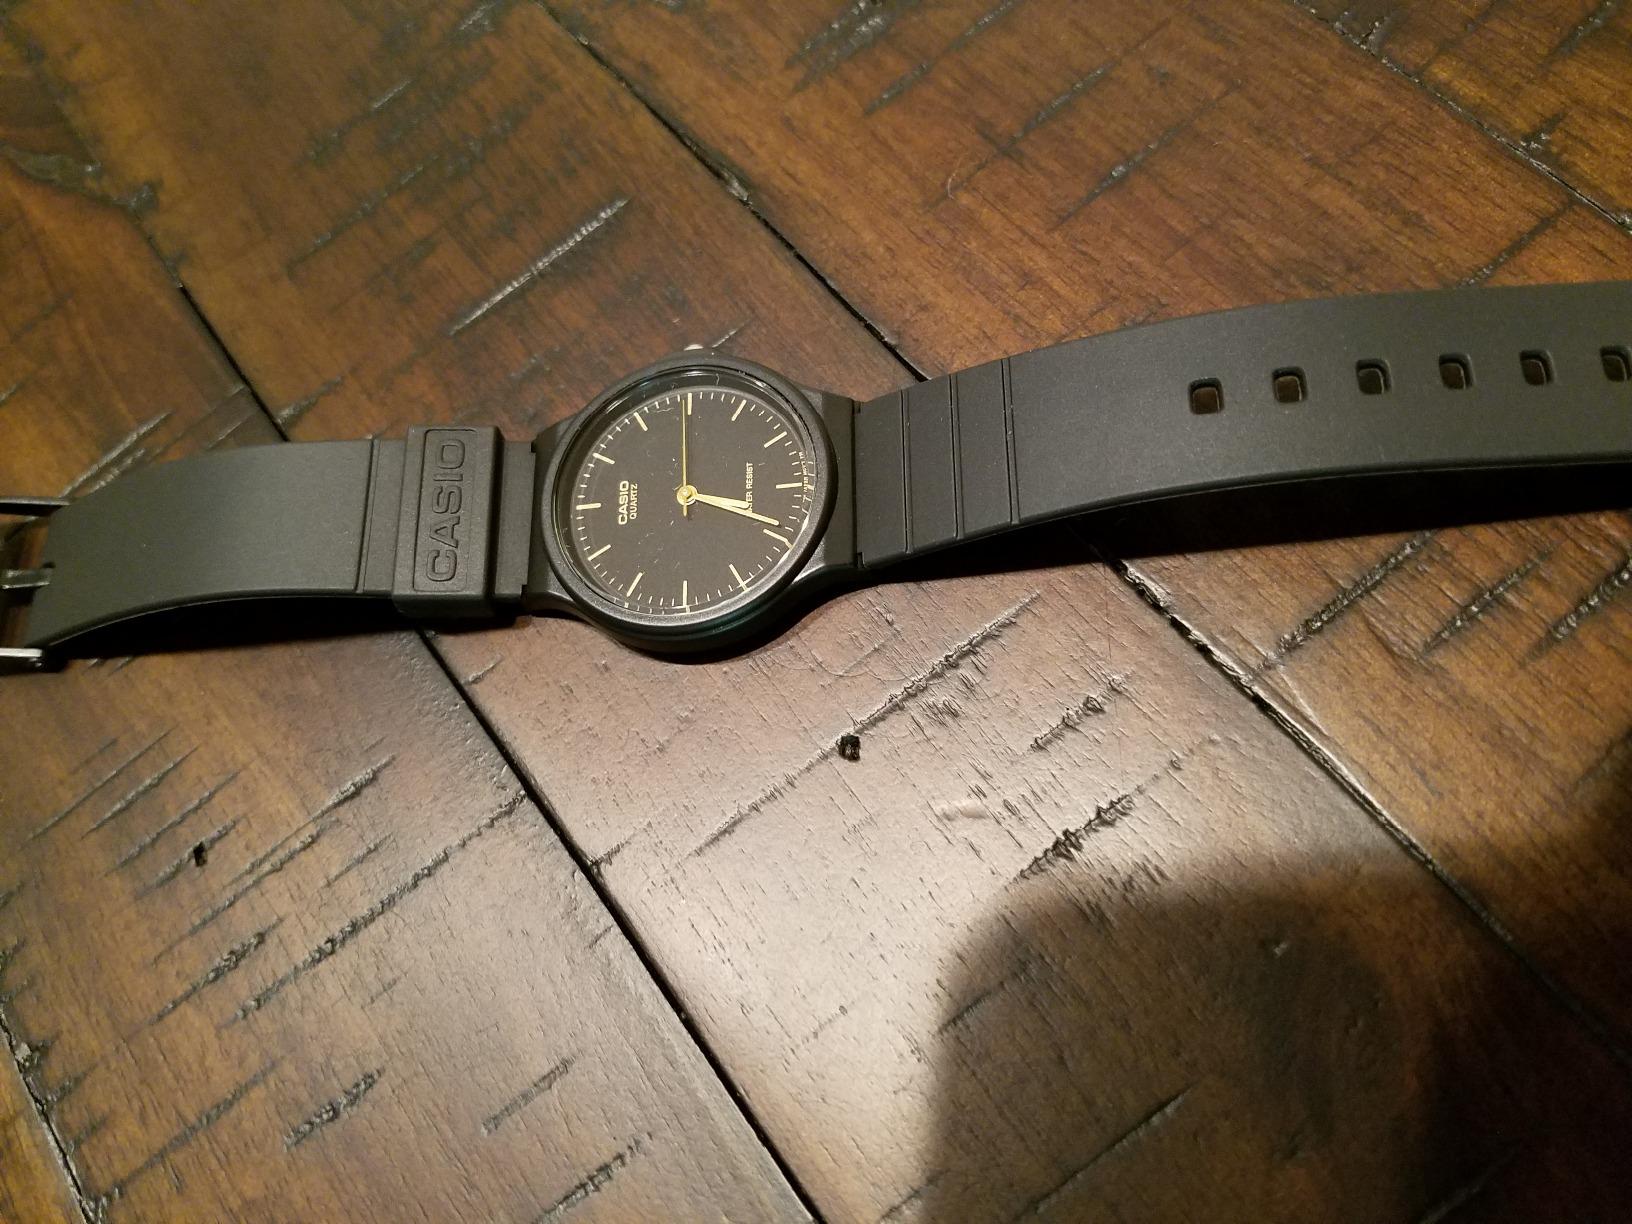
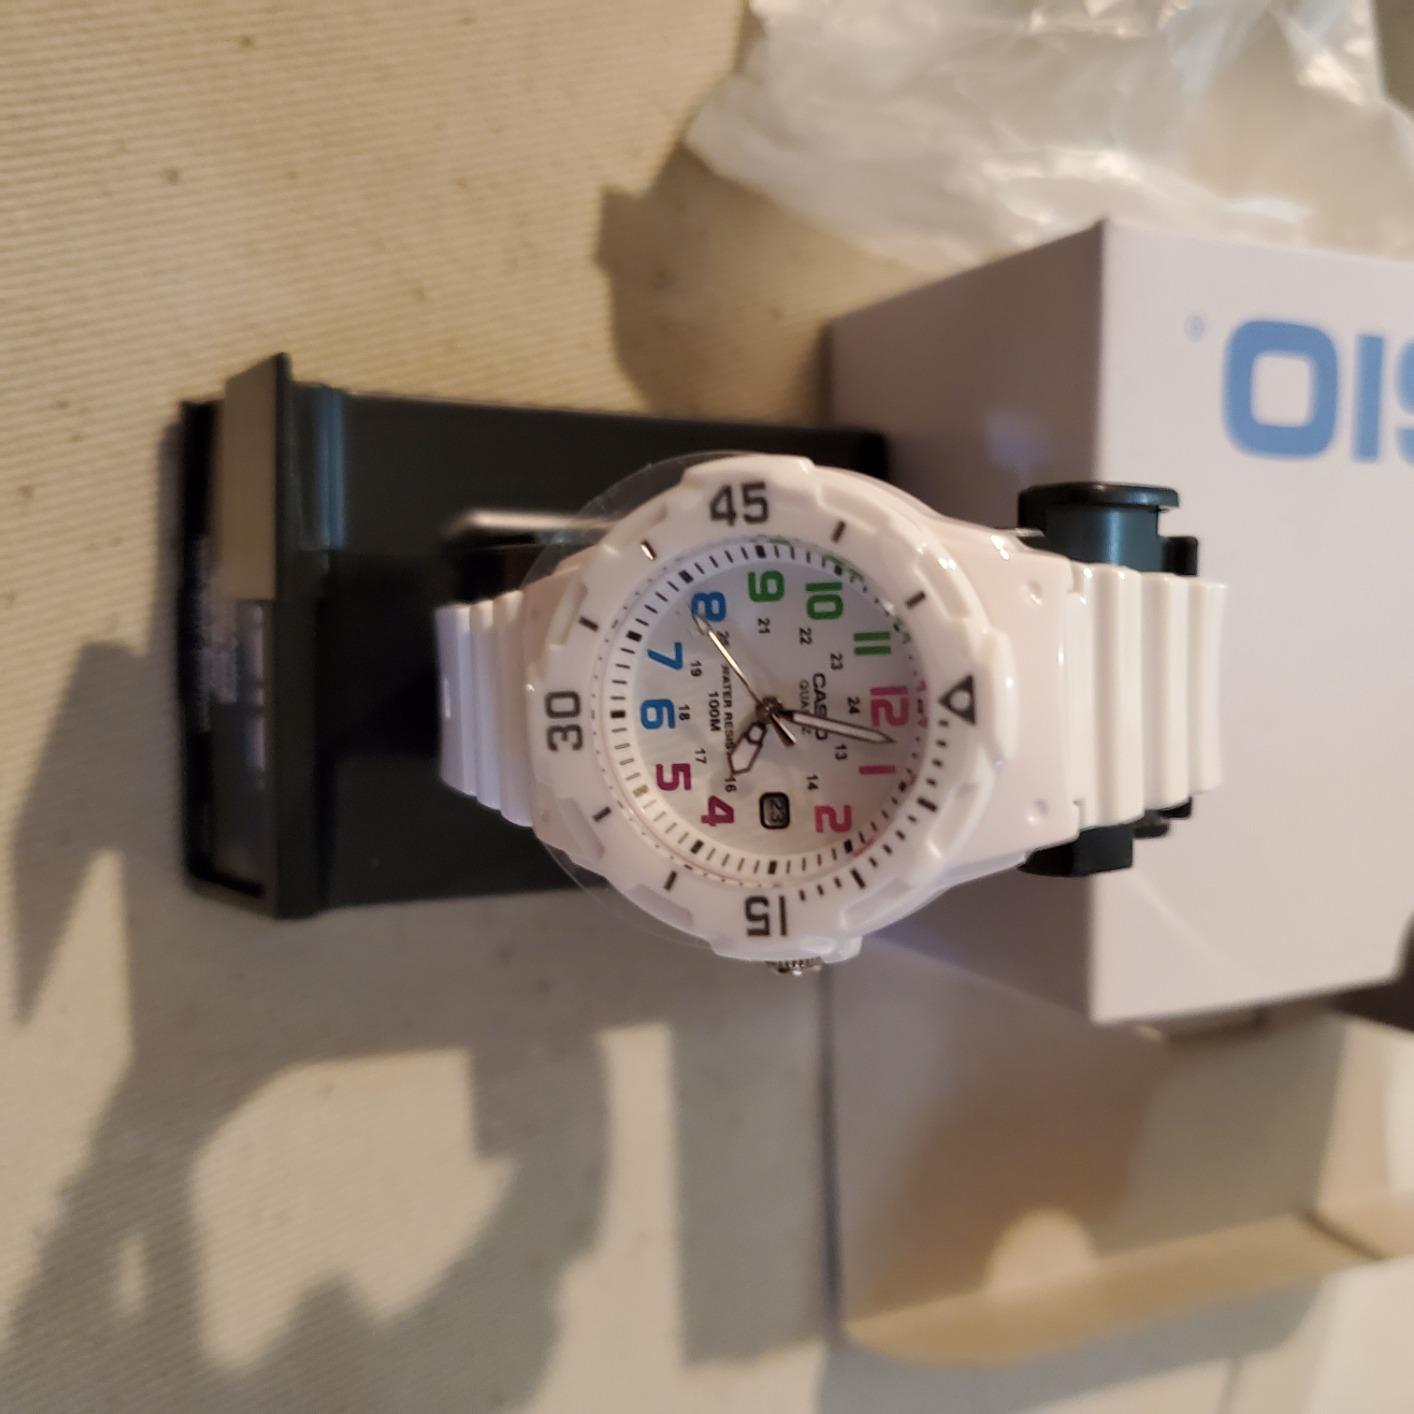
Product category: accessories_watch
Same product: no